4th Arkansas Field Battery

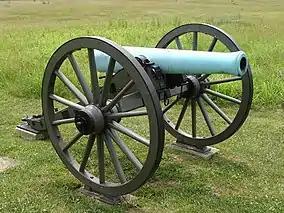
12-pounder Field Gun

The Desha County Artillery was assigned to Colonel Emmett MacDonald's brigade of Brigadier General John S. Marmaduke's division of Major General Thomas C. Hindman's 1st Corps, Army of the Trans-Mississippi during the Prairie Grove Campaign. At that time the battery consisted of sixty one men, one 6-pounder field gun, and two 12-pounder field guns. The unit did not join Marmaduke's force until after the Battle of Cane Hill on November 28, 1862. According to Captain West's report on the Battle of Prairie Grove, December 7, 1862, Brigadier General Marmaduke ordered the battery to support Brigadier General Fagan's brigade of Shoup's Division. The battery fired in support of Shoup's Division until driven off by the rifled guns of the union artillery. The battery then supported Brigadier General Roan's brigade until nightfall ended the battle.